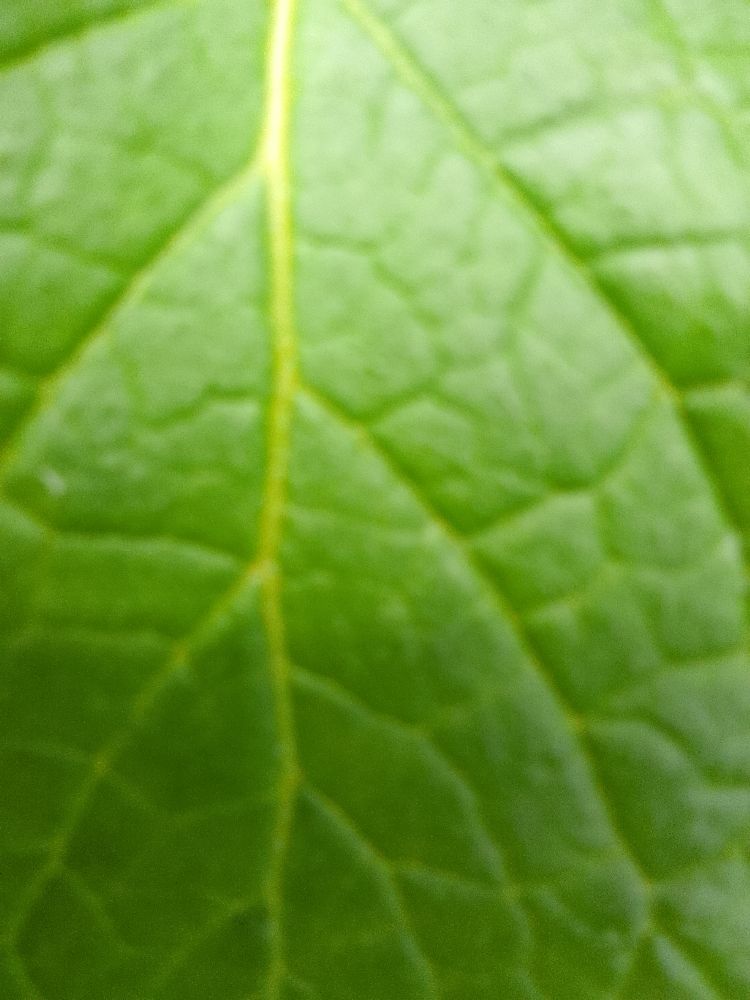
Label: Healthy